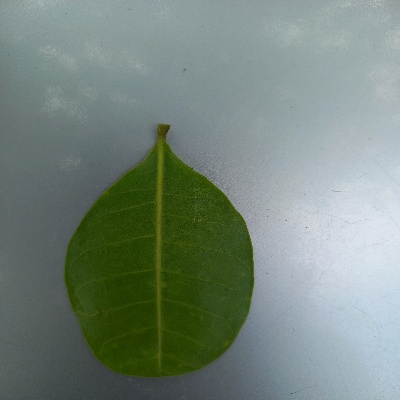
Crop: Cashew
Condition: healthy